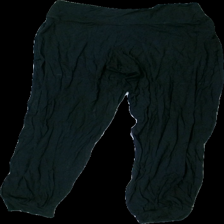
View: front
Type: Trousers
Category: Ladies
Brand: Cubus
Colors: Black
Material: 100% Viscose
Cut: Regular
Size: L
Season: All
Price range: <50
Recommended usage: Recycle
Description: Black trousers